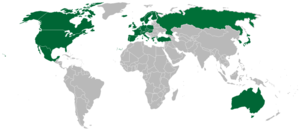
Nuclear Energy Agency
Kort over lande, der er medlem af Nuclear Energy Agency.
NEA, specialiseret samarbejdsorgan under OECD, som har til formål at assistere medlemsstaterne med at vedligeholde og videreudvikle det videnskabelige og teknologiske grundlag for sikker, miljøvenlig og økonomisk anvendelse af atomenergi til fredelige formål.